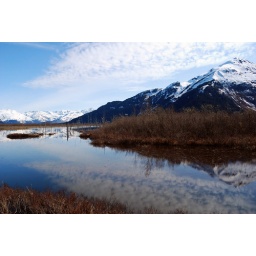
Snow going back up the mountains, blue sky showing for the first time in weeks. Turnagain Arm, Alaska